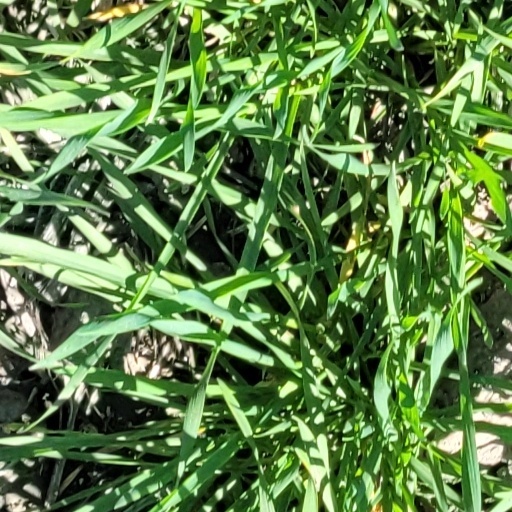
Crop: wheat